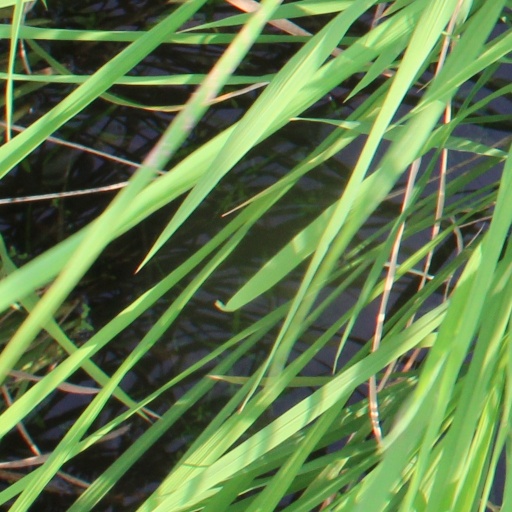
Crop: rice